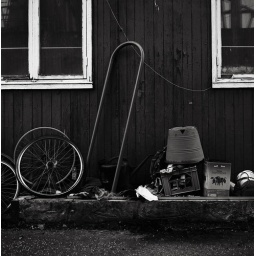
Junk by the little red house